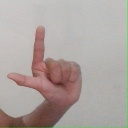
अक्षर: ल